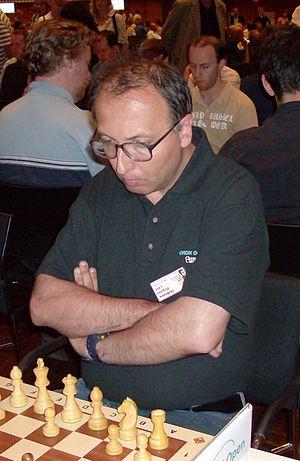
Bogdan Lalić est un joueur d'échecs croate né le 8 mars 1964 à Zagreb. Grand maître international depuis 1988, il fut affilié à la fédération anglaise de 1999 à 2005.